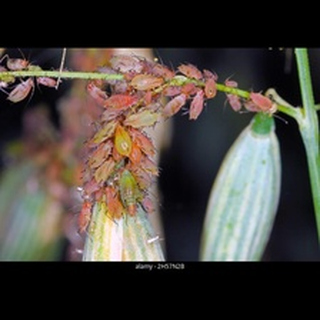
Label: wheat_aphid